Rouen porcelain

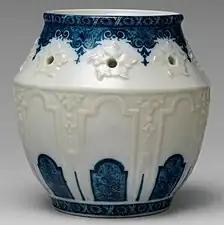
Pot pourri jar, Metropolitan Museum of Art, 5 in. (12.7 cm) tall.

The new Rouen soft-paste porcelain material appears to have been invented by Louis' father Edme. At this time imports of both Chinese export porcelain and its Japanese equivalent had reached high levels, and governments and potters across Europe were very keen to develop their own industry, a goal not properly fulfilled until Meissen porcelain was developed many decades later.